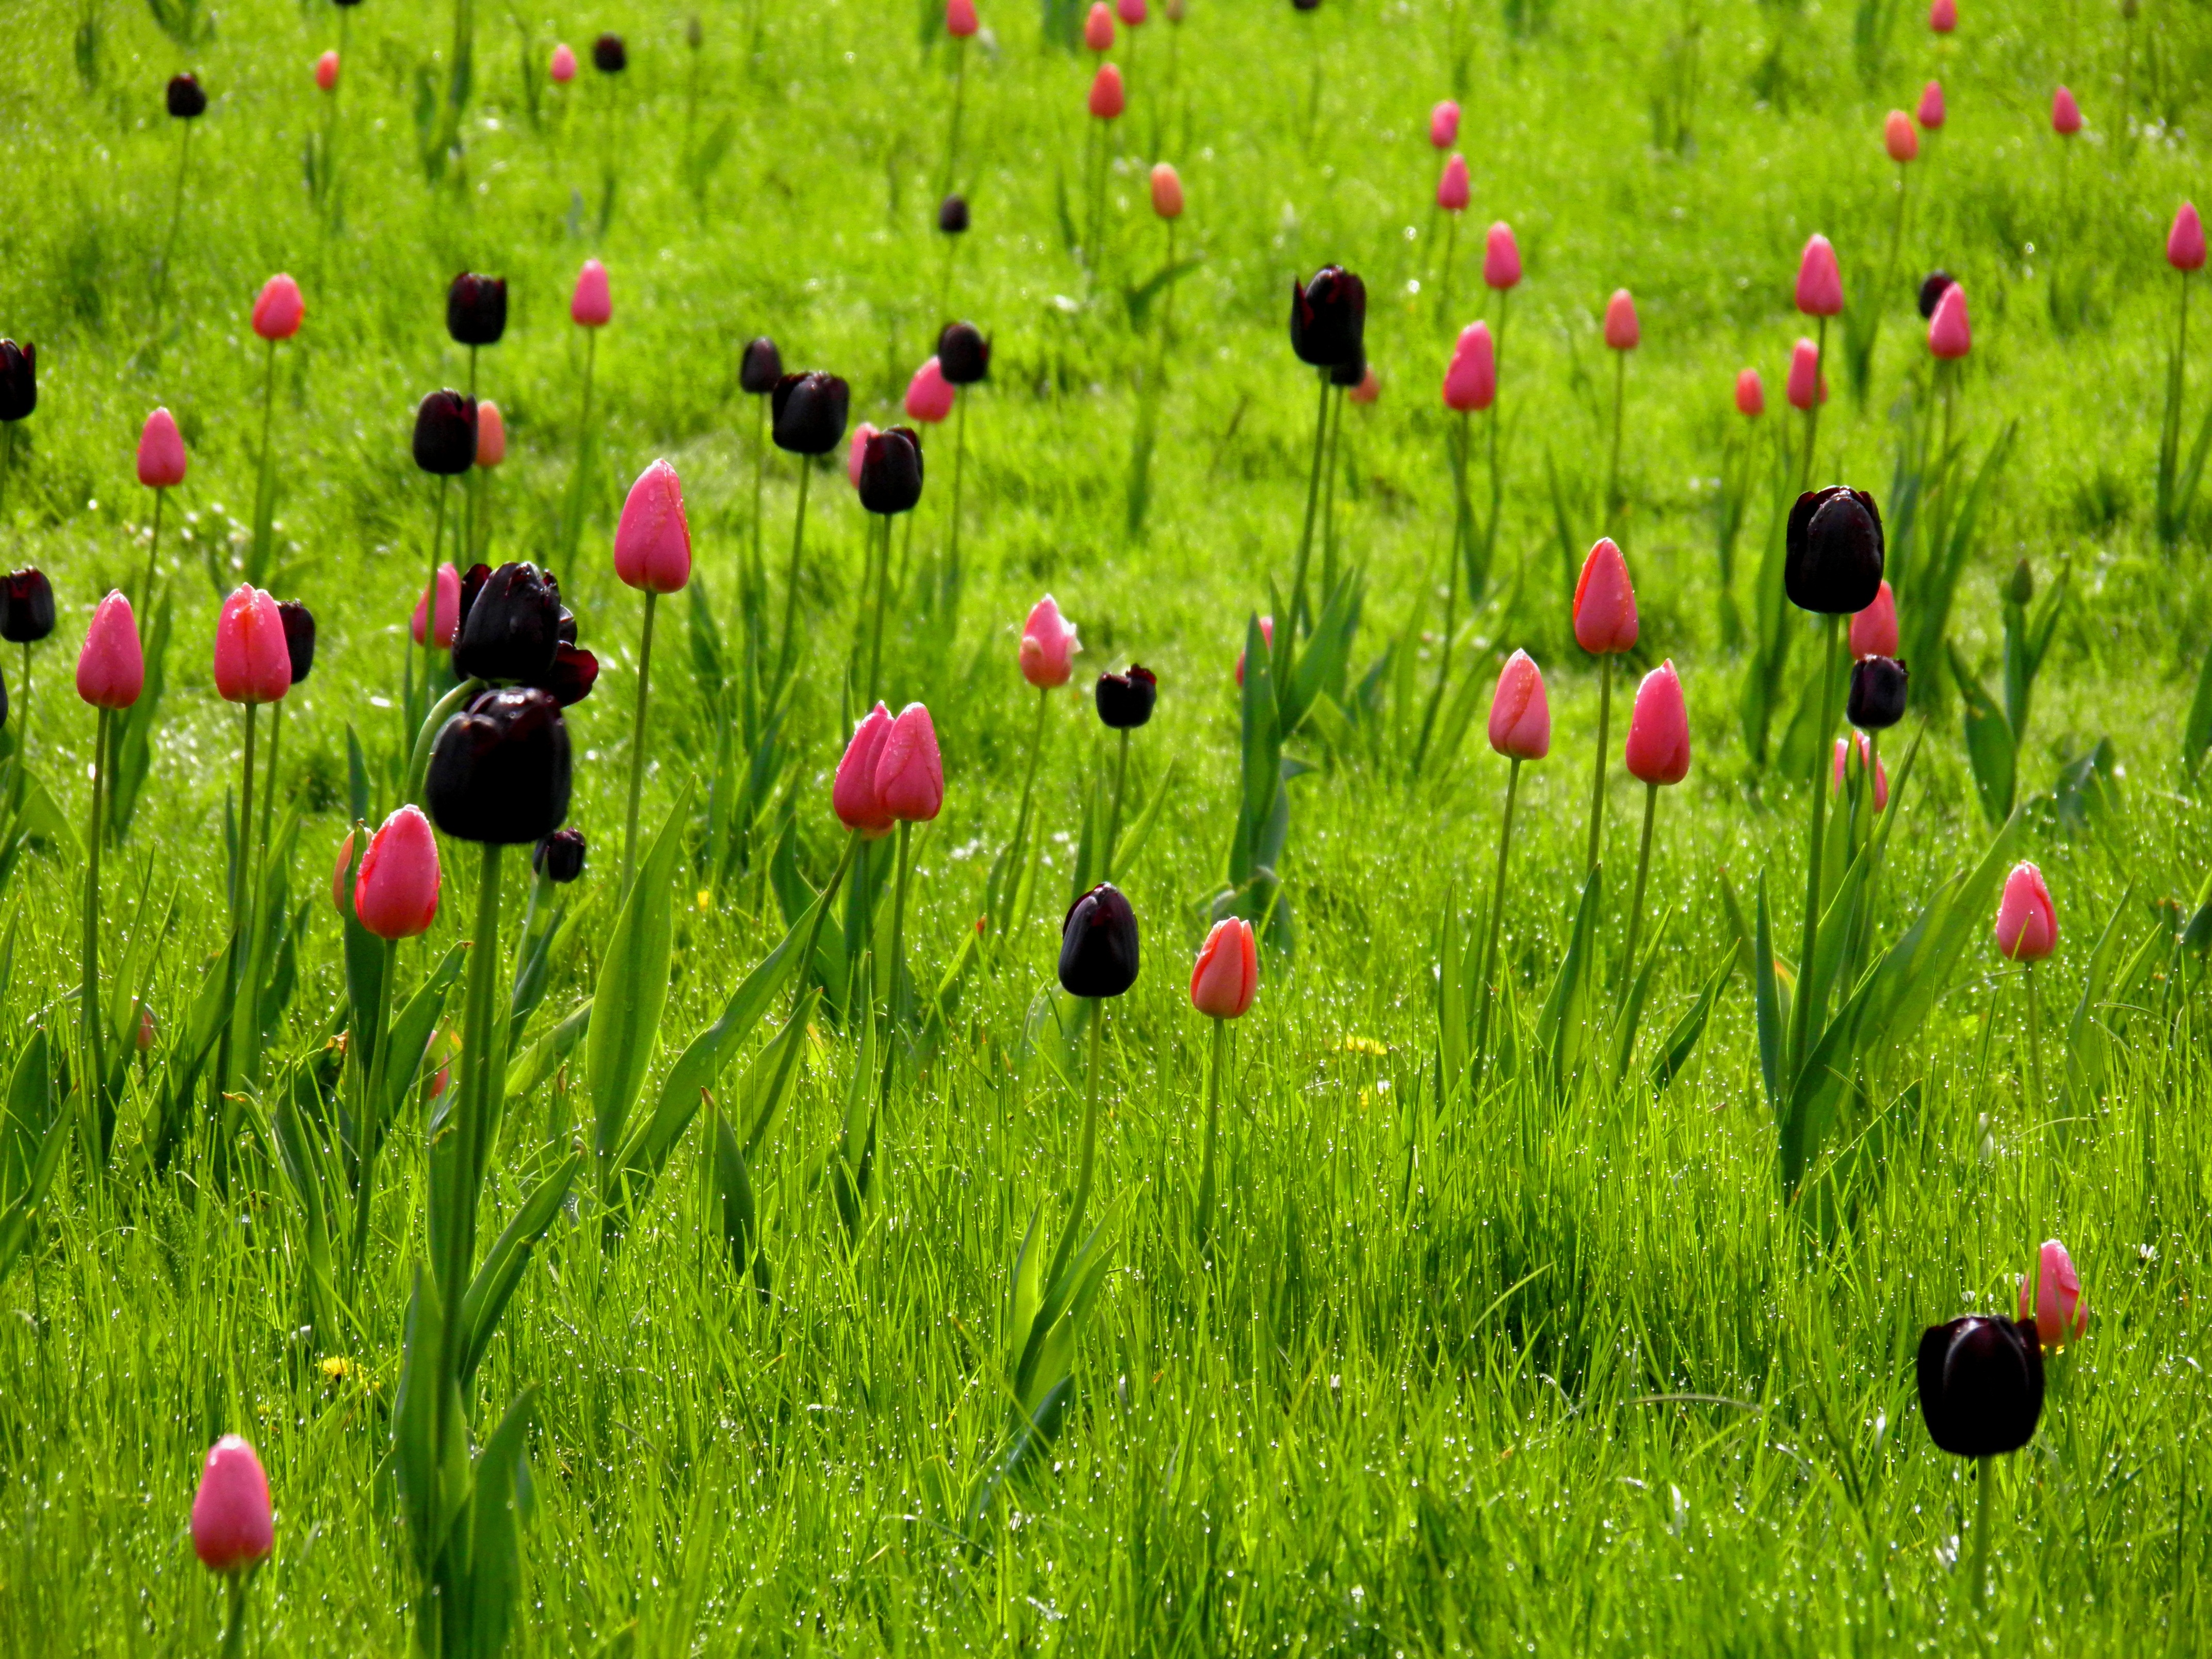
nature, grass, blossom, plant, field, lawn, meadow, prairie, flower, bloom, tulip, spring, green, pasture, grazing, flora, wildflower, flowers, wild flowers, grassland, poppy, tulips, habitat, flower meadow, coquelicot, flowering plant, natural environment, grass family, land plant, poppy family